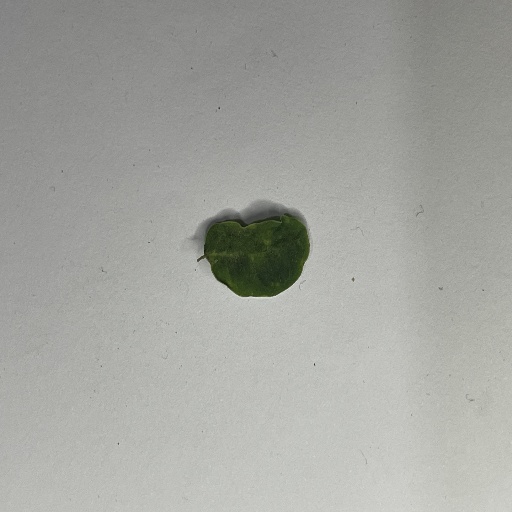
Species: Sojina
Leaf condition: Bacterial Spot